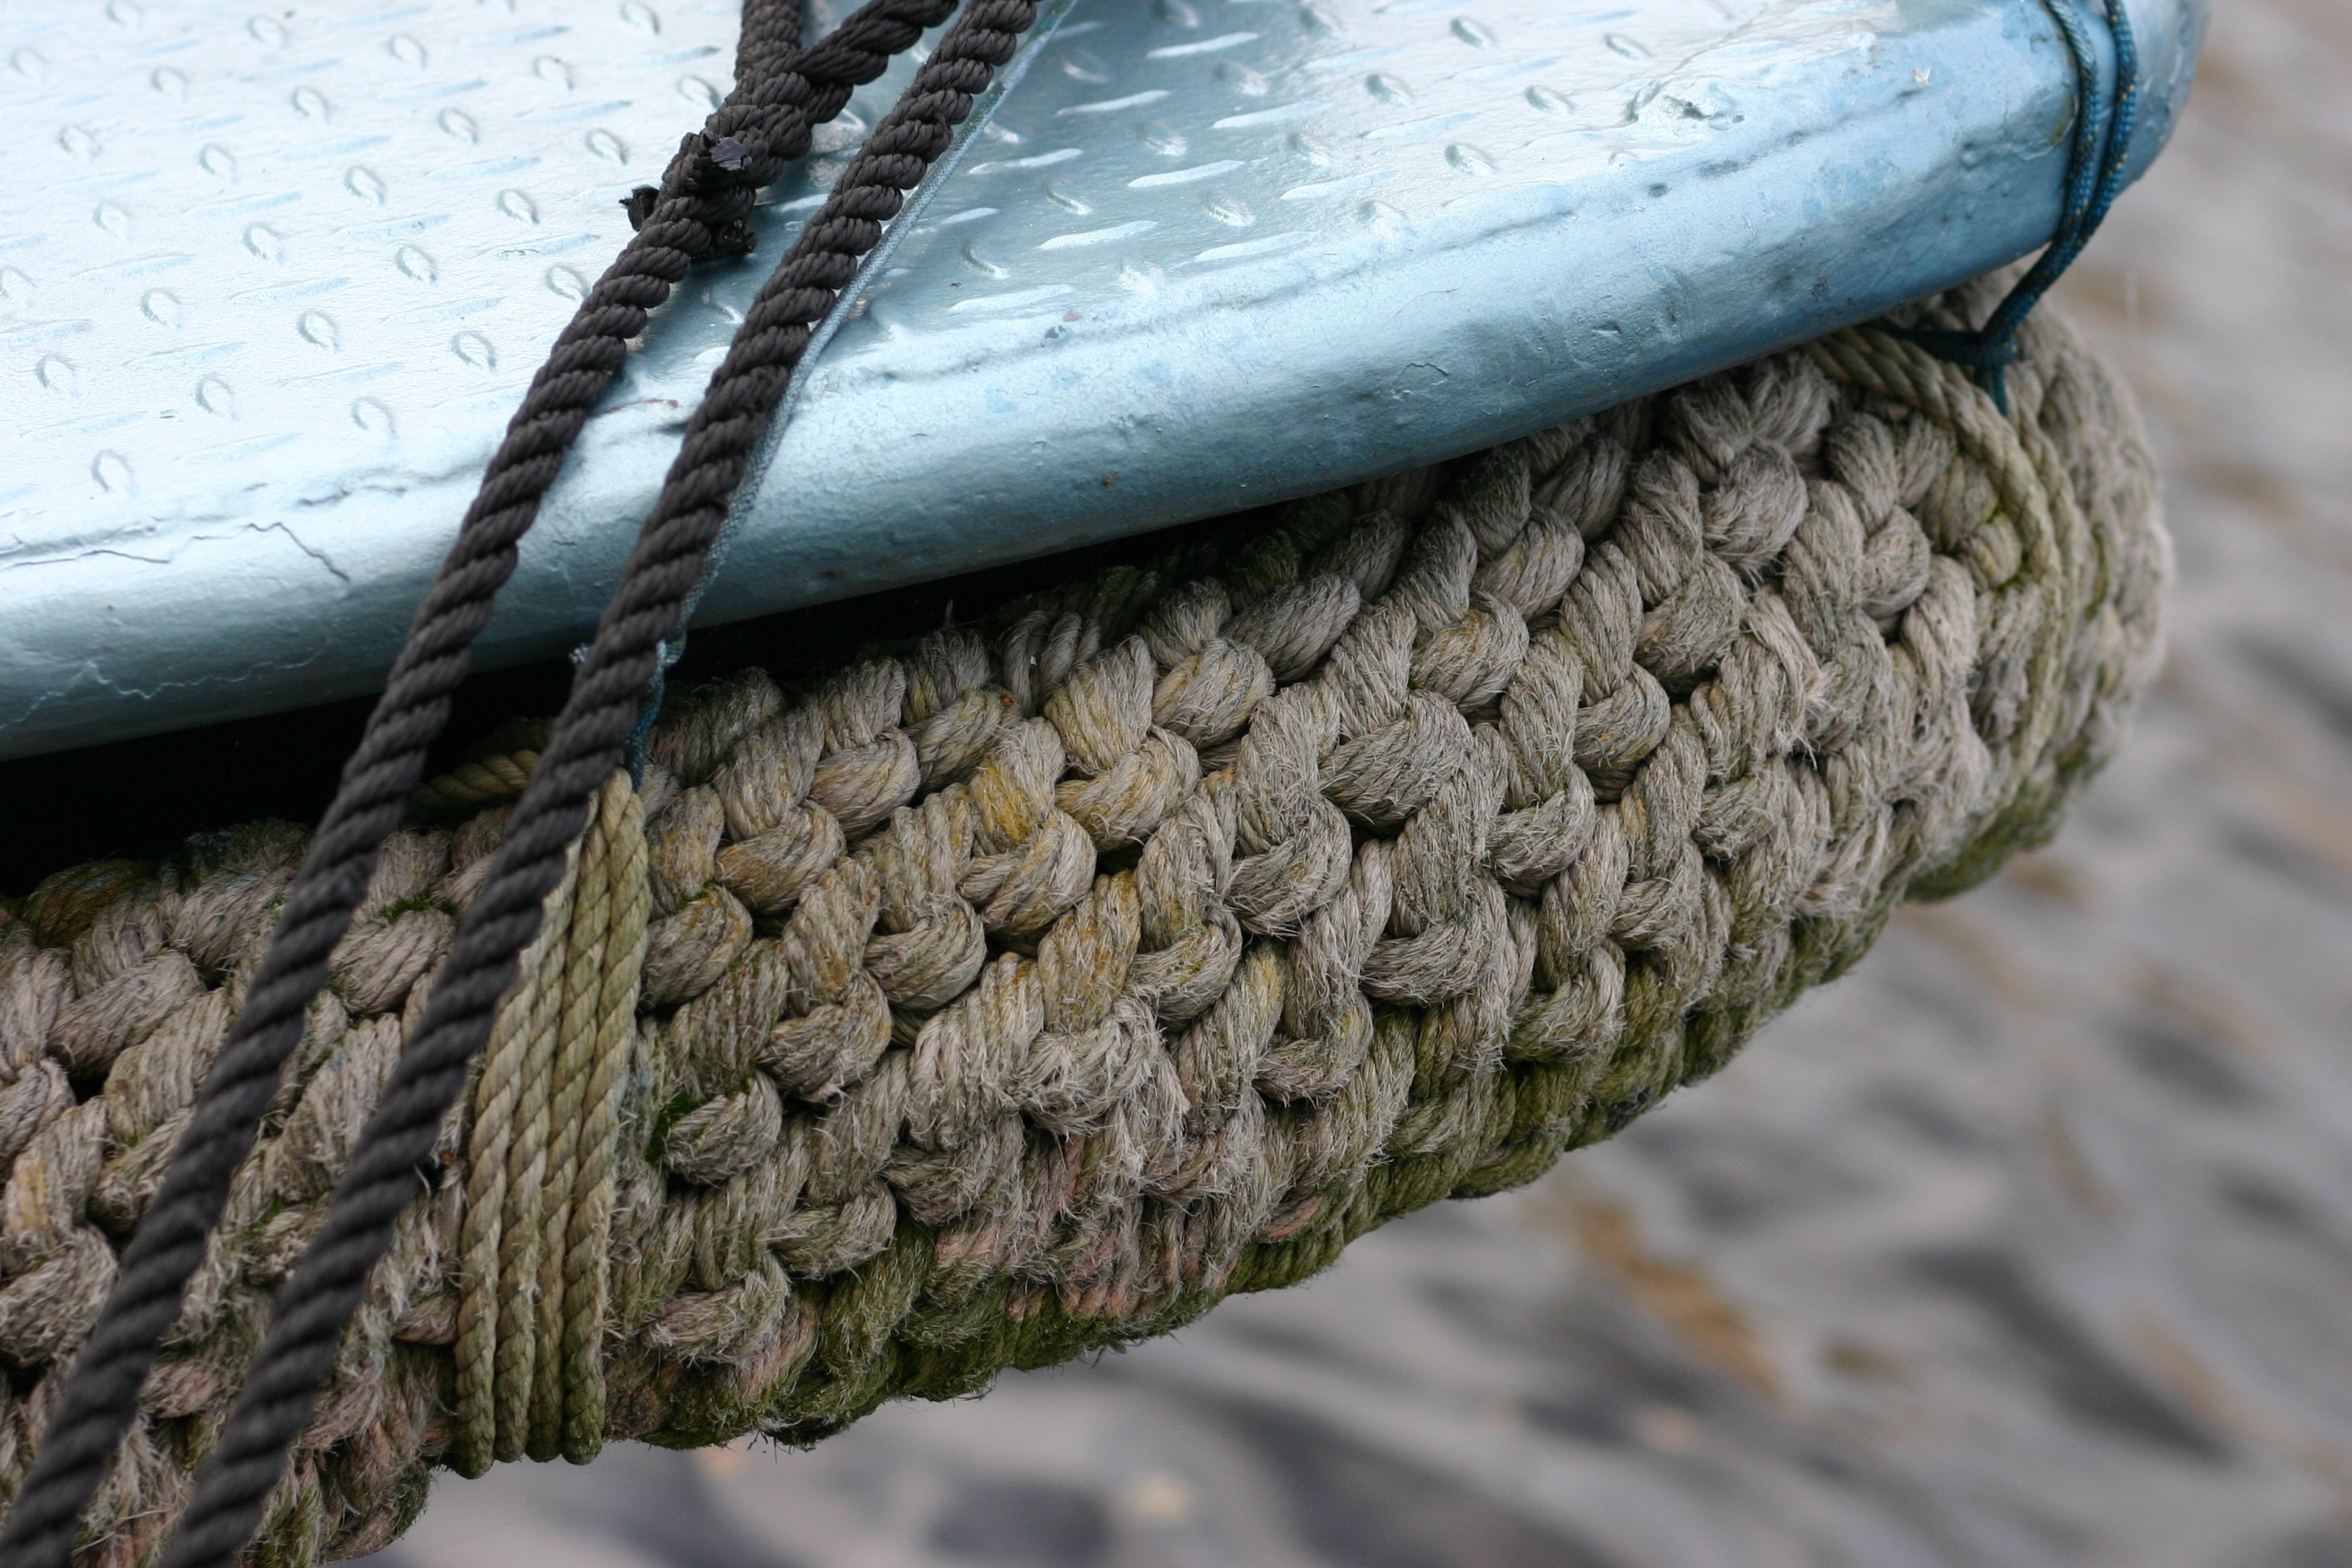
landscape, sea, water, nature, outdoor, rope, wing, sun, boat, wave, adventure, wind, ship, summer, travel, transport, blue, lifestyle, sailboat, crochet, art, net, sail, footwear, marine